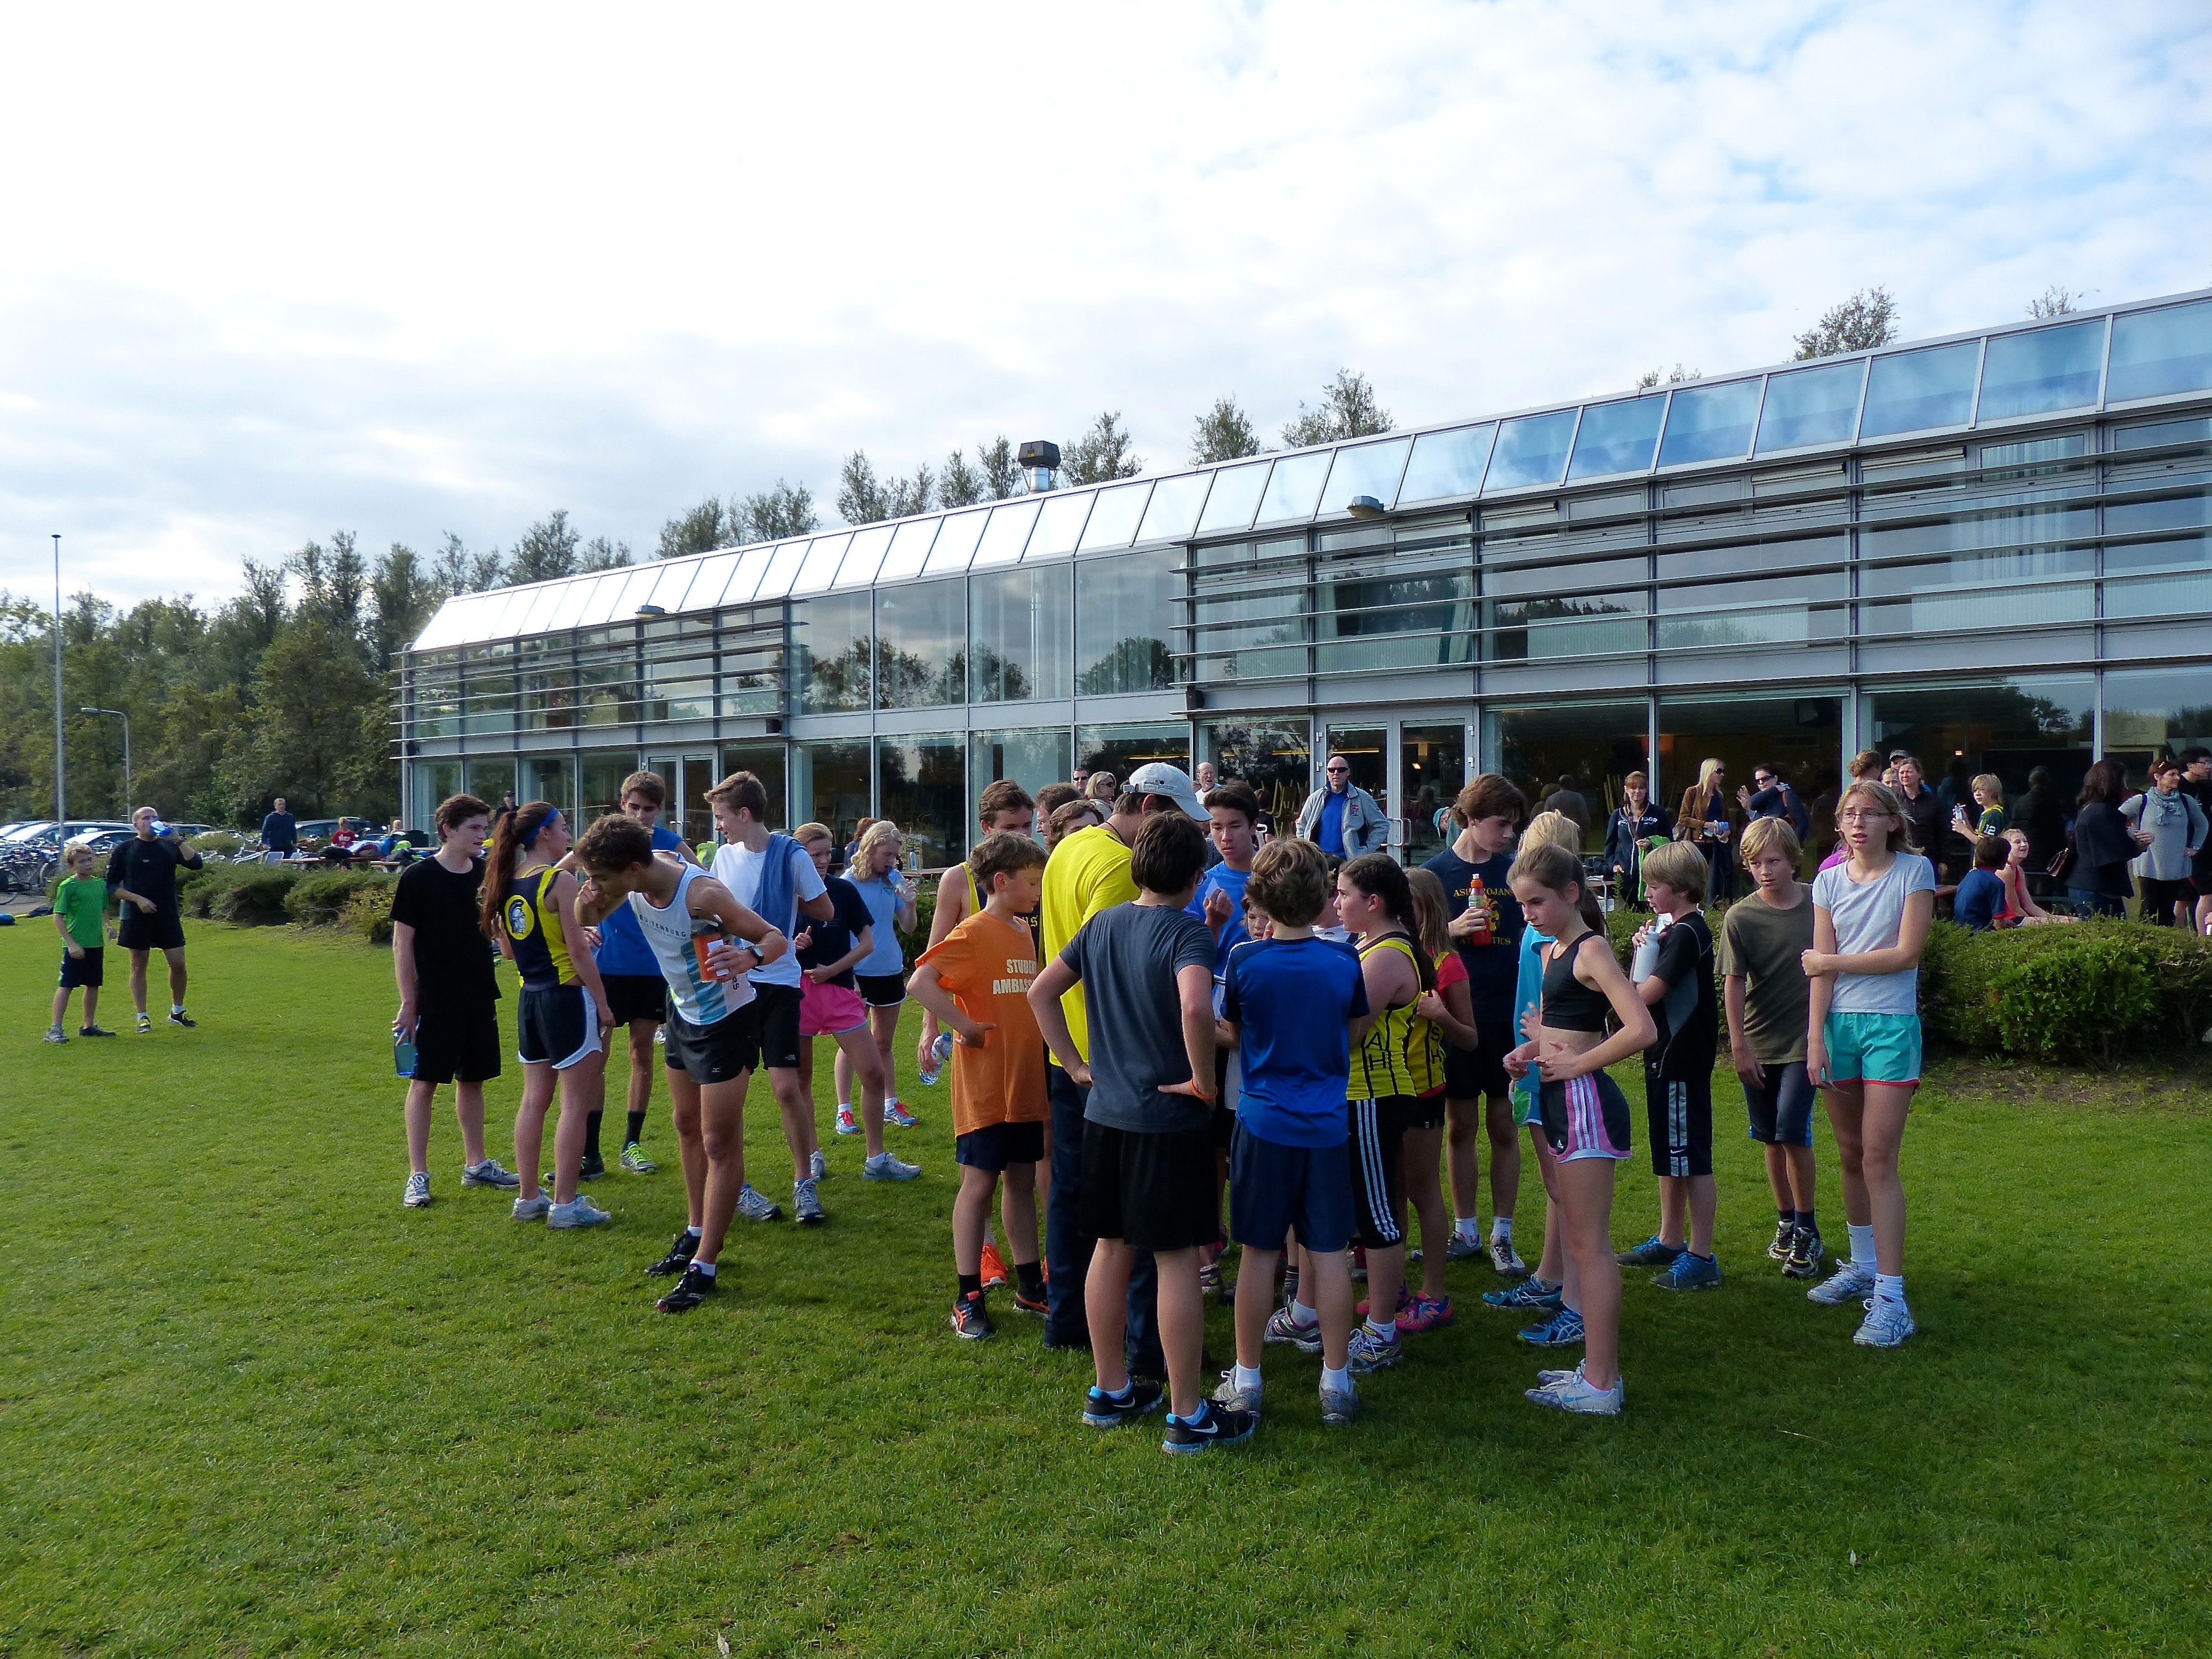
structure, run, country, soccer, runner, cross, ash, stadium, hague, arena, 2013, american, team, sports, school, endurance, athletics, tournament, sport venue, competition event